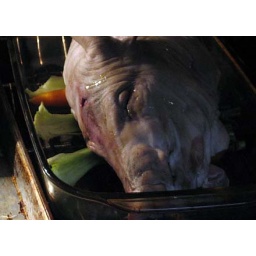
Before "Rog" the suckling pig went in the oven